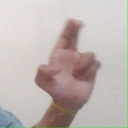
अक्षर: आ